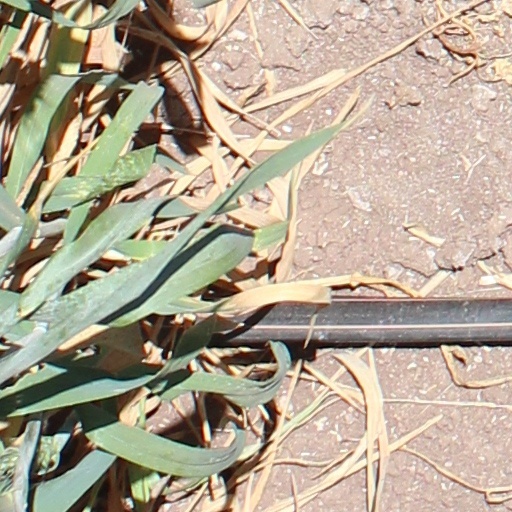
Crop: wheat